Alec Jeffreys

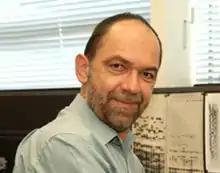
Alec Jeffreys

After finishing his doctorate, he moved to the University of Amsterdam, where he worked on mammalian genes as a research fellow, and then to the University of Leicester in 1977, where in 1984 he discovered a method of showing variations between individuals' DNA, inventing and developing genetic fingerprinting.